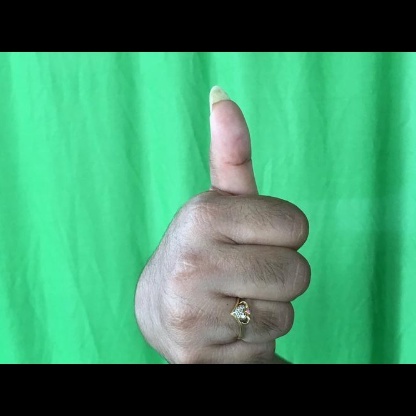
Mudra: Sikharam